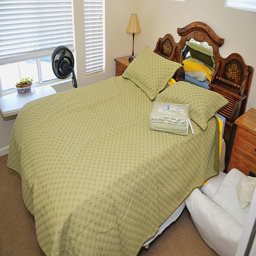
A bed with blankets on top of it and a wooden head board.
A nicely made bed in a clean bedroom.
A bed with a new bed set on it in a bedroom.
A bed is dressed in a new sage green bedspread.
A bed with a wooden frame and a wooden night stand.